The American Mercury

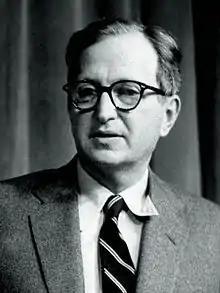
Lawrence E. Spivak in 1960

Spivak revived the "Mercury" for a brief but vigorous period — Mencken, Nathan, and Angoff contributed essays to the magazine again. Spivak created a company to publish the magazine, Mercury Publications. Soon, the company began publishing other magazines, including "Ellery Queen's Mystery Magazine" (1941) and "The Magazine of Fantasy & Science Fiction" in 1949.